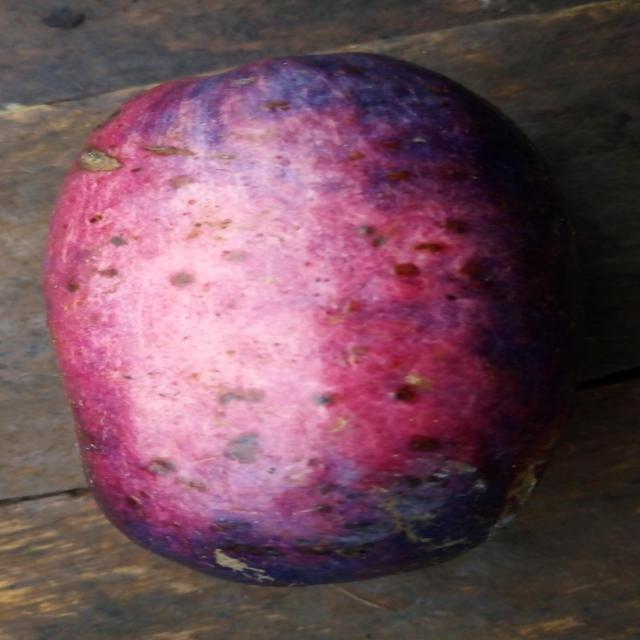
Plum grade: unripe